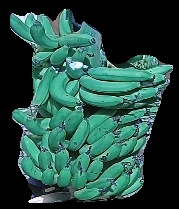
Variety: pachbale
Grade: grade3